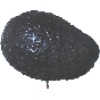
Label: avocado